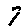
Label: 7